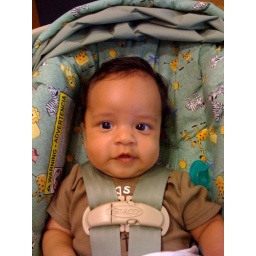
Sean in his car seat